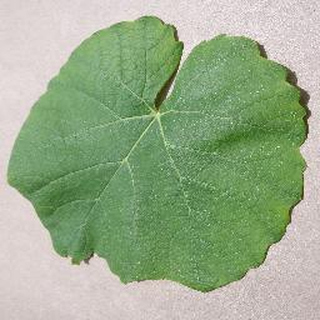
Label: healthy_grape